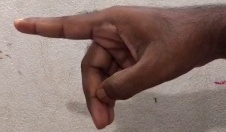
ASL sign: P